Ambato, Ecuador

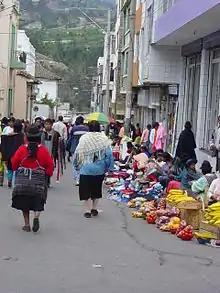
On Mondays, vendors and buyers crowd streets and markets in Ambato

As a transportation hub, Ambato also depends on small tourist sector. Though not as charming or cosmopolitan as larger cities like Quito or Guayaquil, or as attractive as smaller cities like Baños or Otavalo, Ambato's attractions include the modern cathedral and the Mera house. Tourists often use Ambato as a base for visiting nearby towns like Quisapincha or Píllaro. The Monday market also brings tourists and locals alike as the streets fill with food and clothing vendors. Many consider Ambato to be a quintessential 21st-century Ecuadorian city: proud of its history, but eager to emerge as a leader in industry and technology.